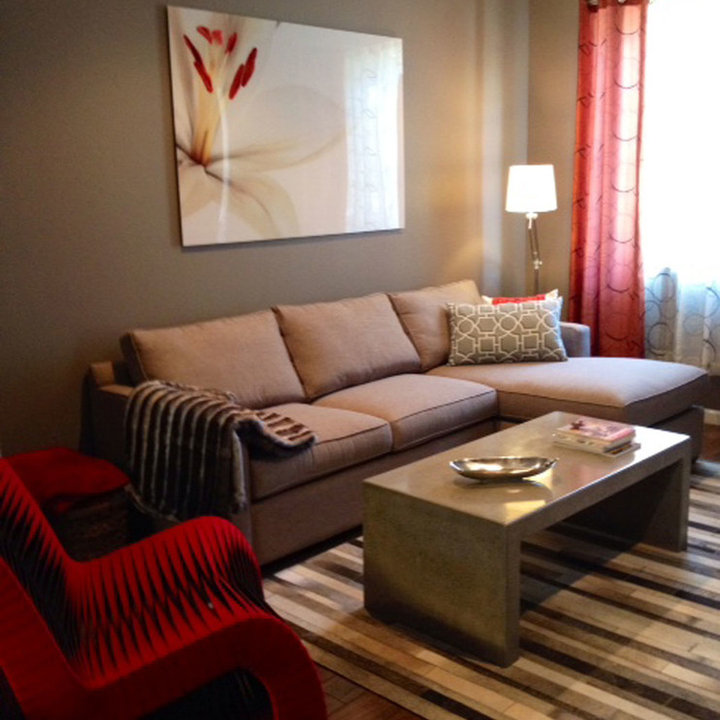
Style: Modern